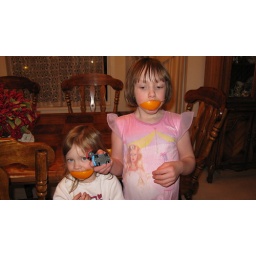
The girls with orange slices in their mouths